Georg Rudolf Weckherlin

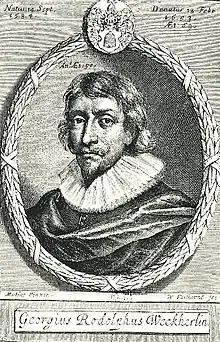
Georg Rudolf Weckherlin.

Georg Rudolf Weckherlin (15 September 1584 – 13 February 1653) was a German poet and diplomat. Influenced by the French La Pléiade, his poetry introduced Renaissance forms and themes previously unknown in German verse.